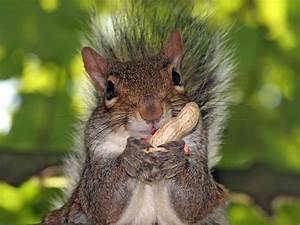
Label: scoiattolo